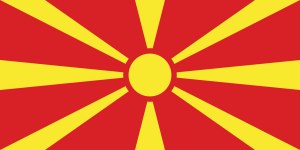
Nordmakedoniens flag
Republikken Nordmakedoniens flag. Størrelsesforhold 1:2
"Nordmakedoniens flag benyttes af Republikken Nordmakedonien og består af en gul sol på et rødt felt, med otte solstråler i forskellige retninger mod flagets kanter. Solen skal forestille ""frihedens nye sol"", som omtales i Nordmakedoniens nationalsang: